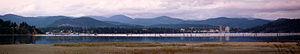
La ville de Coeur d'Alene est le siège du comté de Kootenai, dans l’État de l’Idaho, aux États-Unis. Elle est située à l’est de Spokane, dans l’État de Washington. Selon le recensement de 2000, sa population est de 34 514 habitants. En 2005, elle a été estimée à 40 059 habitants et celle de son aire métropolitaine à 108 685 habitants.